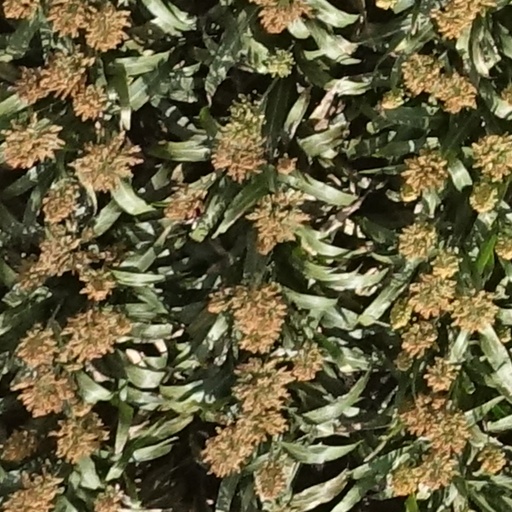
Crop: sorghum